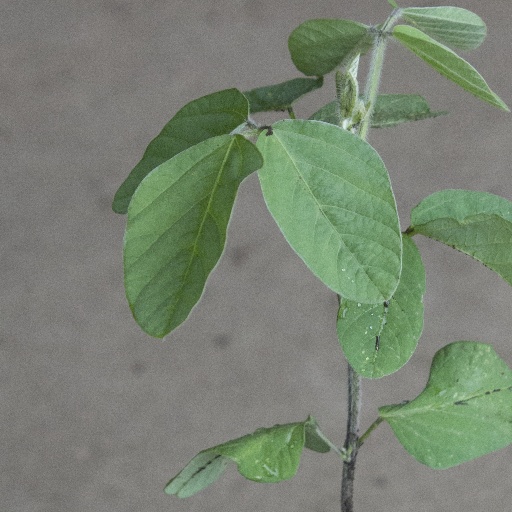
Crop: soybean